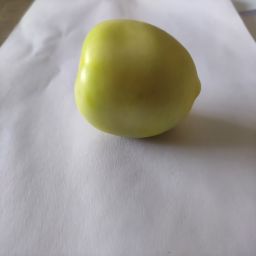
Crop: Tomato
Quality: Unripe